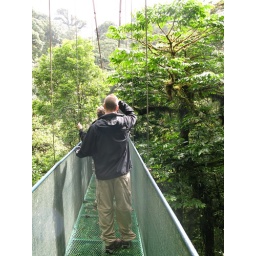
Another suspension bridge in the cloud forest.